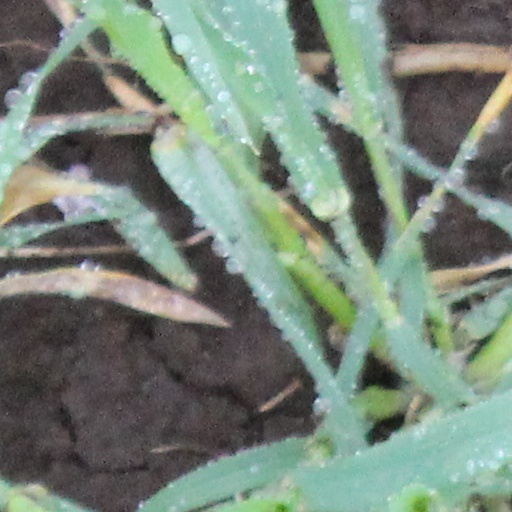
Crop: wheat